House of 1000 Corpses

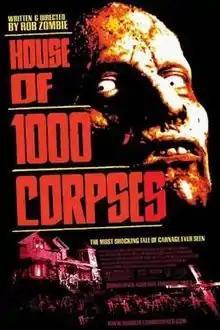
Theatrical release poster

House of 1000 Corpses is a 2003 American black comedy horror film written, co-scored, and directed by Rob Zombie in his directorial debut, and the first film in the "Firefly" film series. It stars Sid Haig, Bill Moseley, Sheri Moon, Karen Black, Rainn Wilson, Chris Hardwick, Tom Towles, Erin Daniels, Jennifer Jostyn, Walton Goggins, and Dennis Fimple in his final role. The plot centers on a group of teenagers who are kidnapped and tortured by a psychopathic family during Halloween after traveling across the country to write a book.